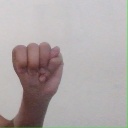
अक्षर: म